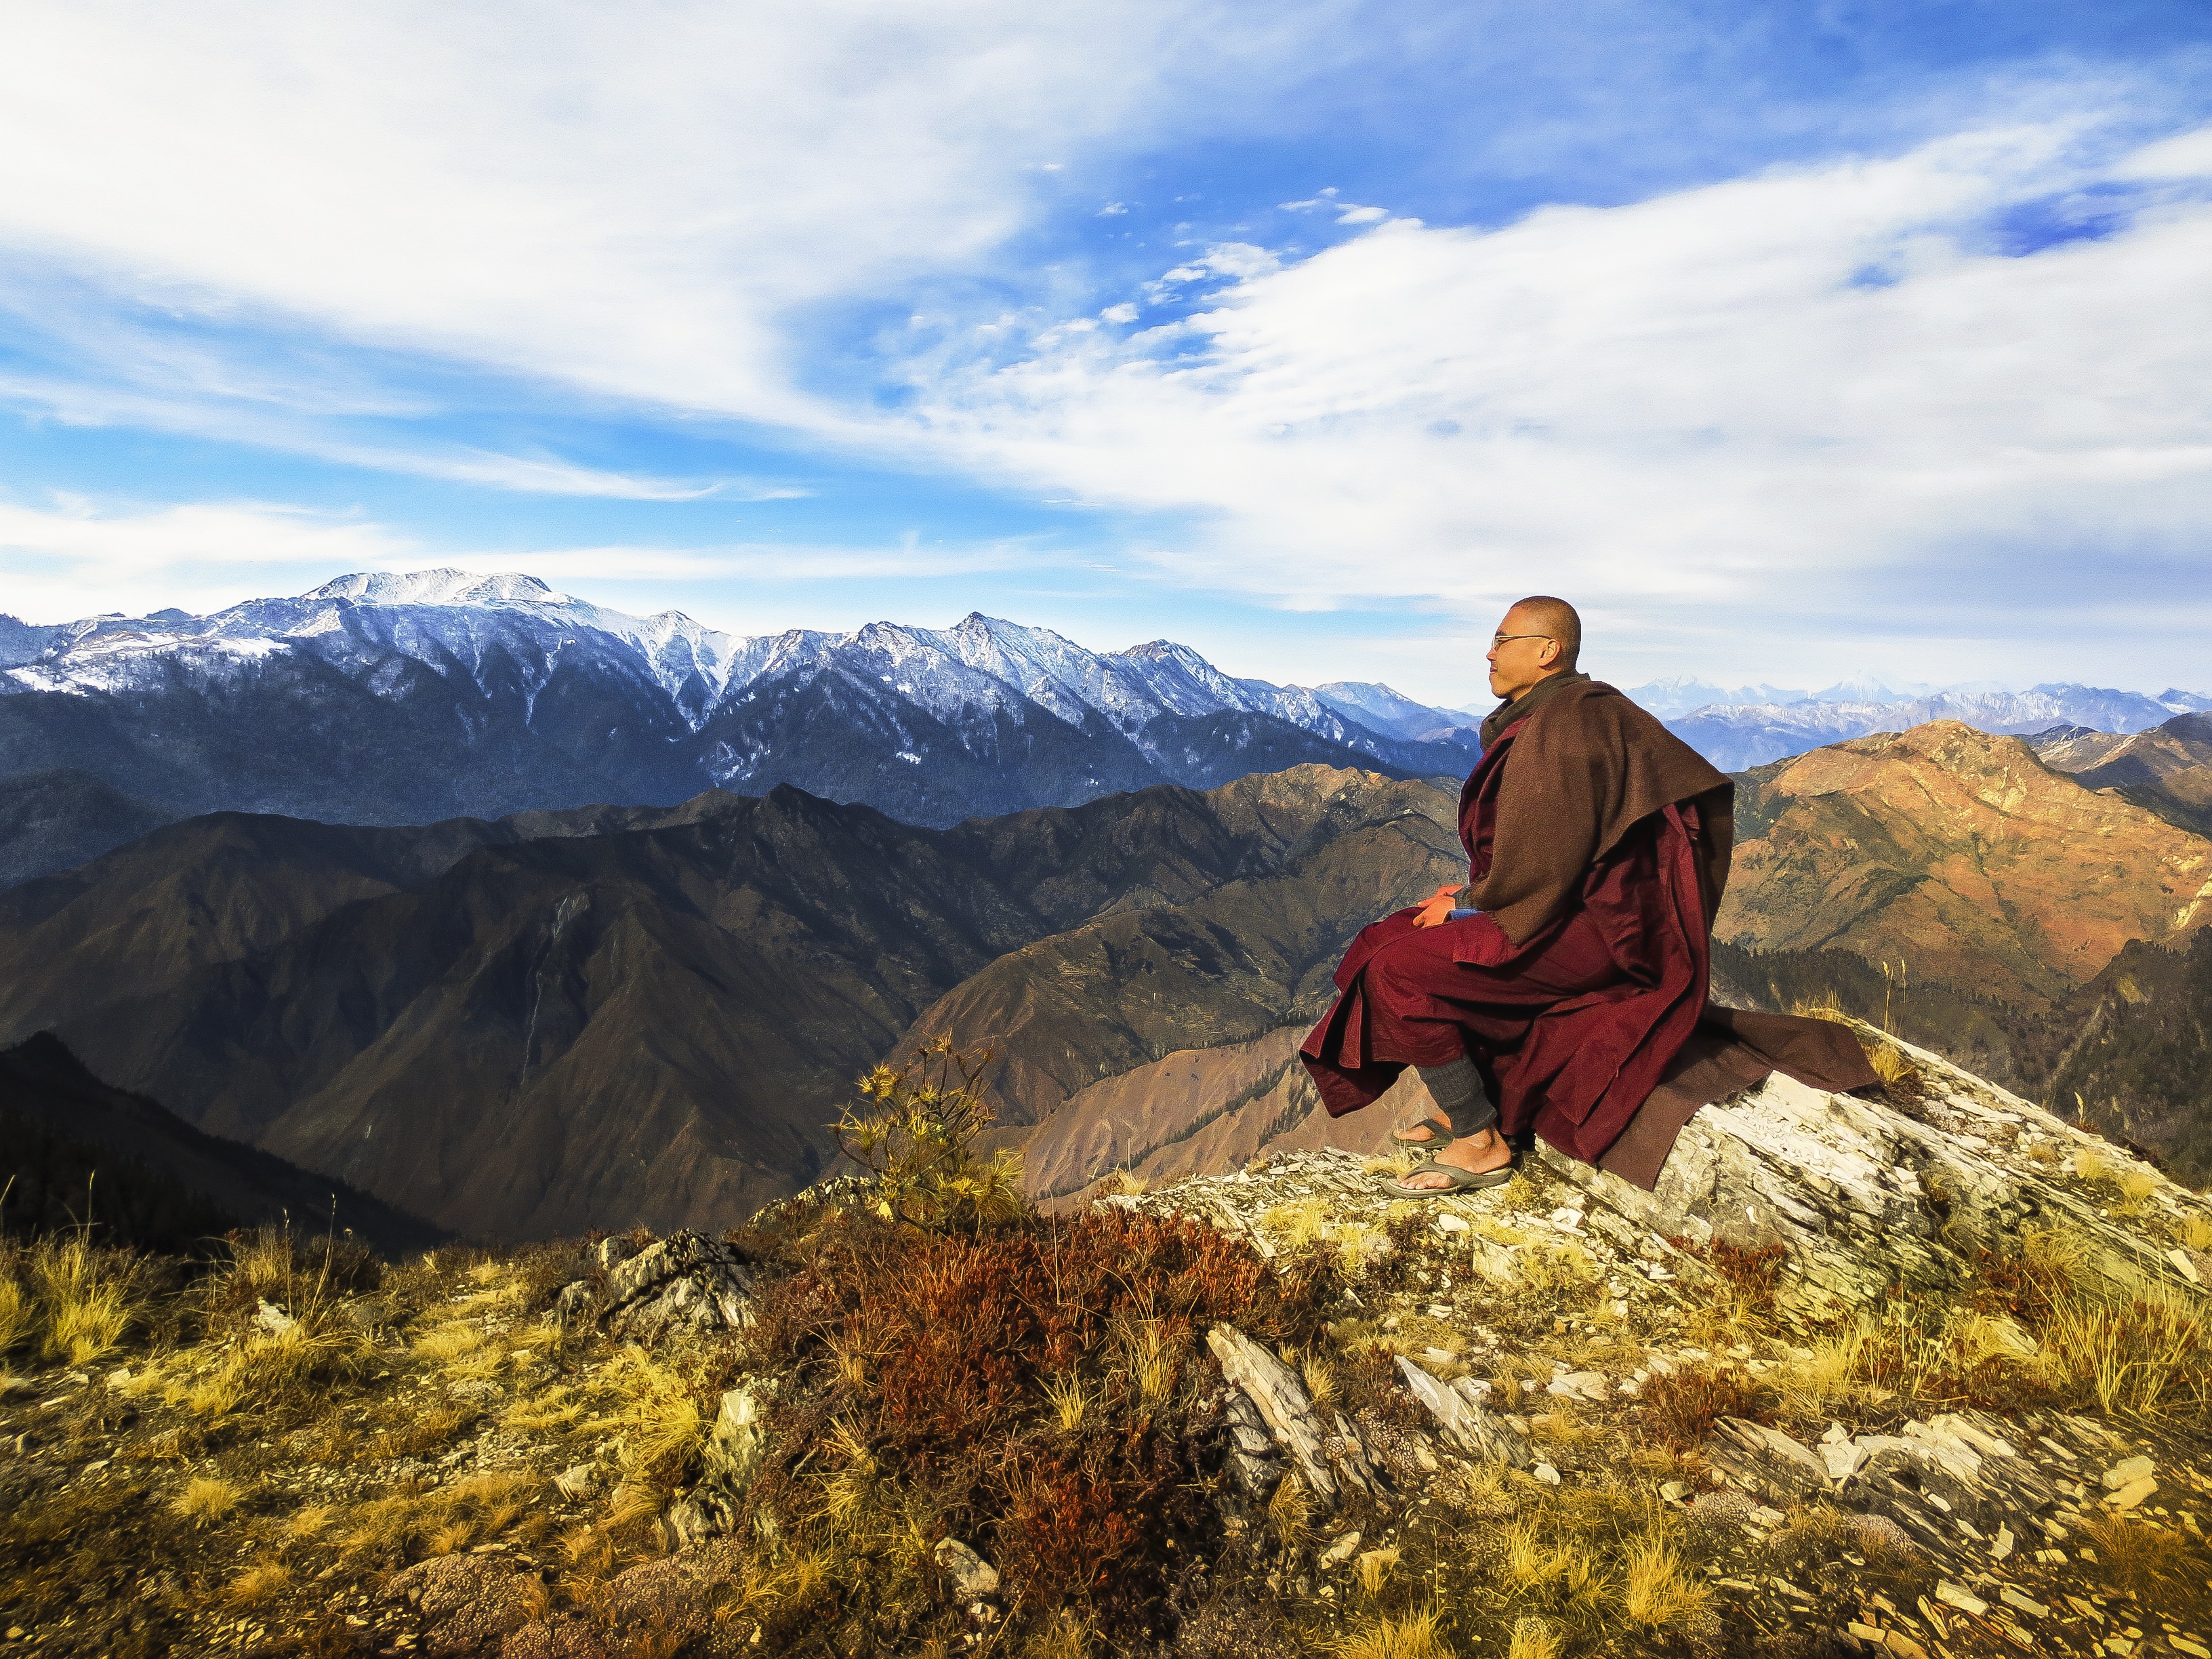
landscape, nature, wilderness, walking, mountain, hiking, hill, adventure, valley, mountain range, recreation, peaceful, autumn, buddhist, buddhism, ridge, summit, spiritual, mountaineering, religious, sports, alps, backpacking, plateau, fell, theravada buddhism, himalaya, bhikkhu, landform, outdoor recreation, mountainous landforms, monk at mountain, monk at himalaya